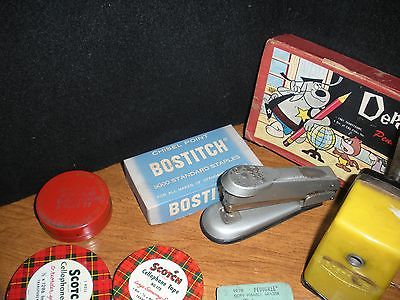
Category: stapler